Piazza Navona

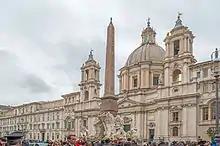
Fountain of the Four Rivers

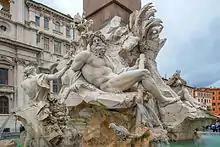
Fontana dei Quattro Fiumi

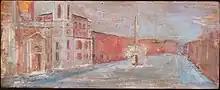
Piazza Navona by Paolo Salvati, 1962

The space currently occupied by the Piazza Navona was originally the Stadium of Domitian, built by Emperor Titus Flavius Domitianus in 80 AD. Following the Fall of the Western Roman Empire, the stadium fell into ruin, being quarried for building materials. There are just a few remains of that today.